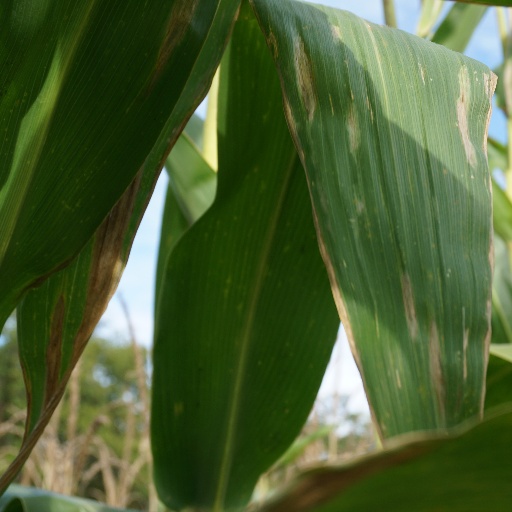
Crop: maize; corn